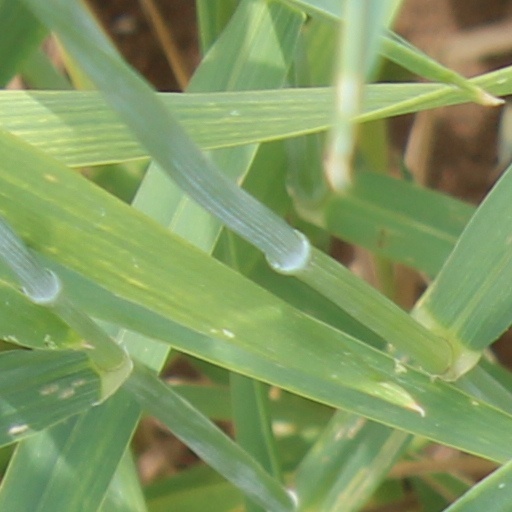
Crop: wheat